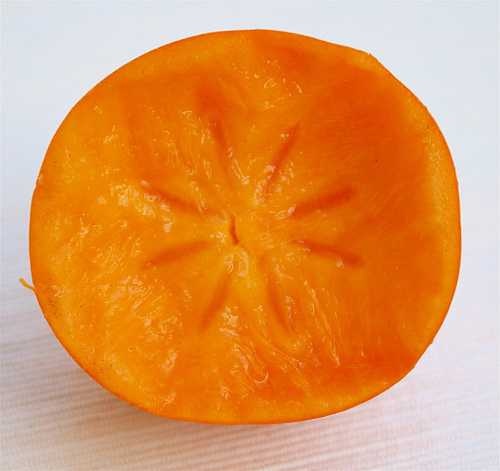
Label: Orange